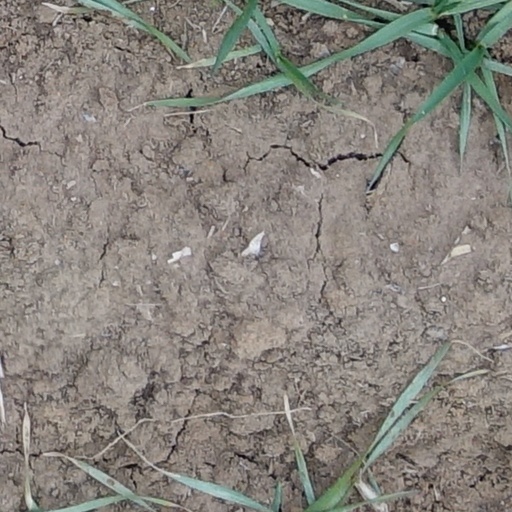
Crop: wheat